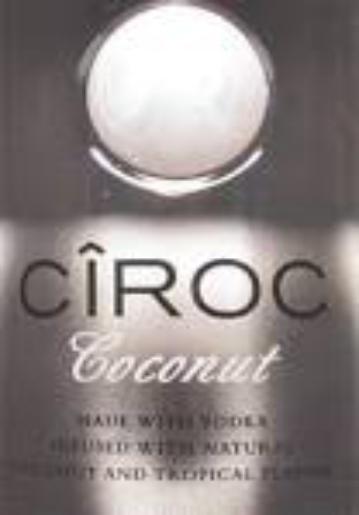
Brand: Ciroc
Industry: Necessities